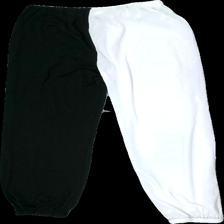
View: back
Type: Trousers
Category: Children
Brand: Missing
Colors: White, Black
Material: 100% Polyester
Pattern: Other
Cut: Regular
Season: All
Price range: 50-100
Recommended usage: Reuse
Description: black and white trousers